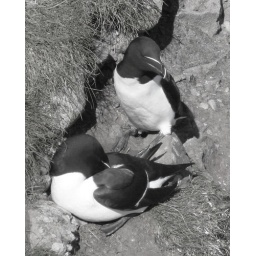
Razorbills in black and white